Clarissa Oakes

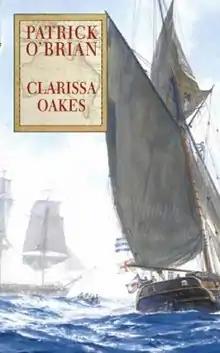
First edition

Clarissa Oakes (titled The Truelove in the United States) is the fifteenth historical novel in the Aubrey-Maturin series by British author Patrick O'Brian, first published in 1992. The story is set during the Napoleonic Wars and the War of 1812.